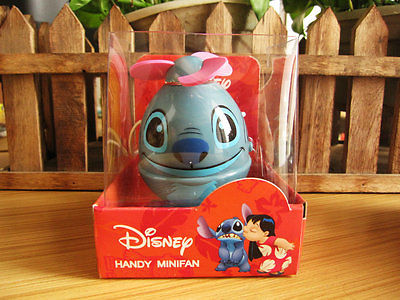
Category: fan